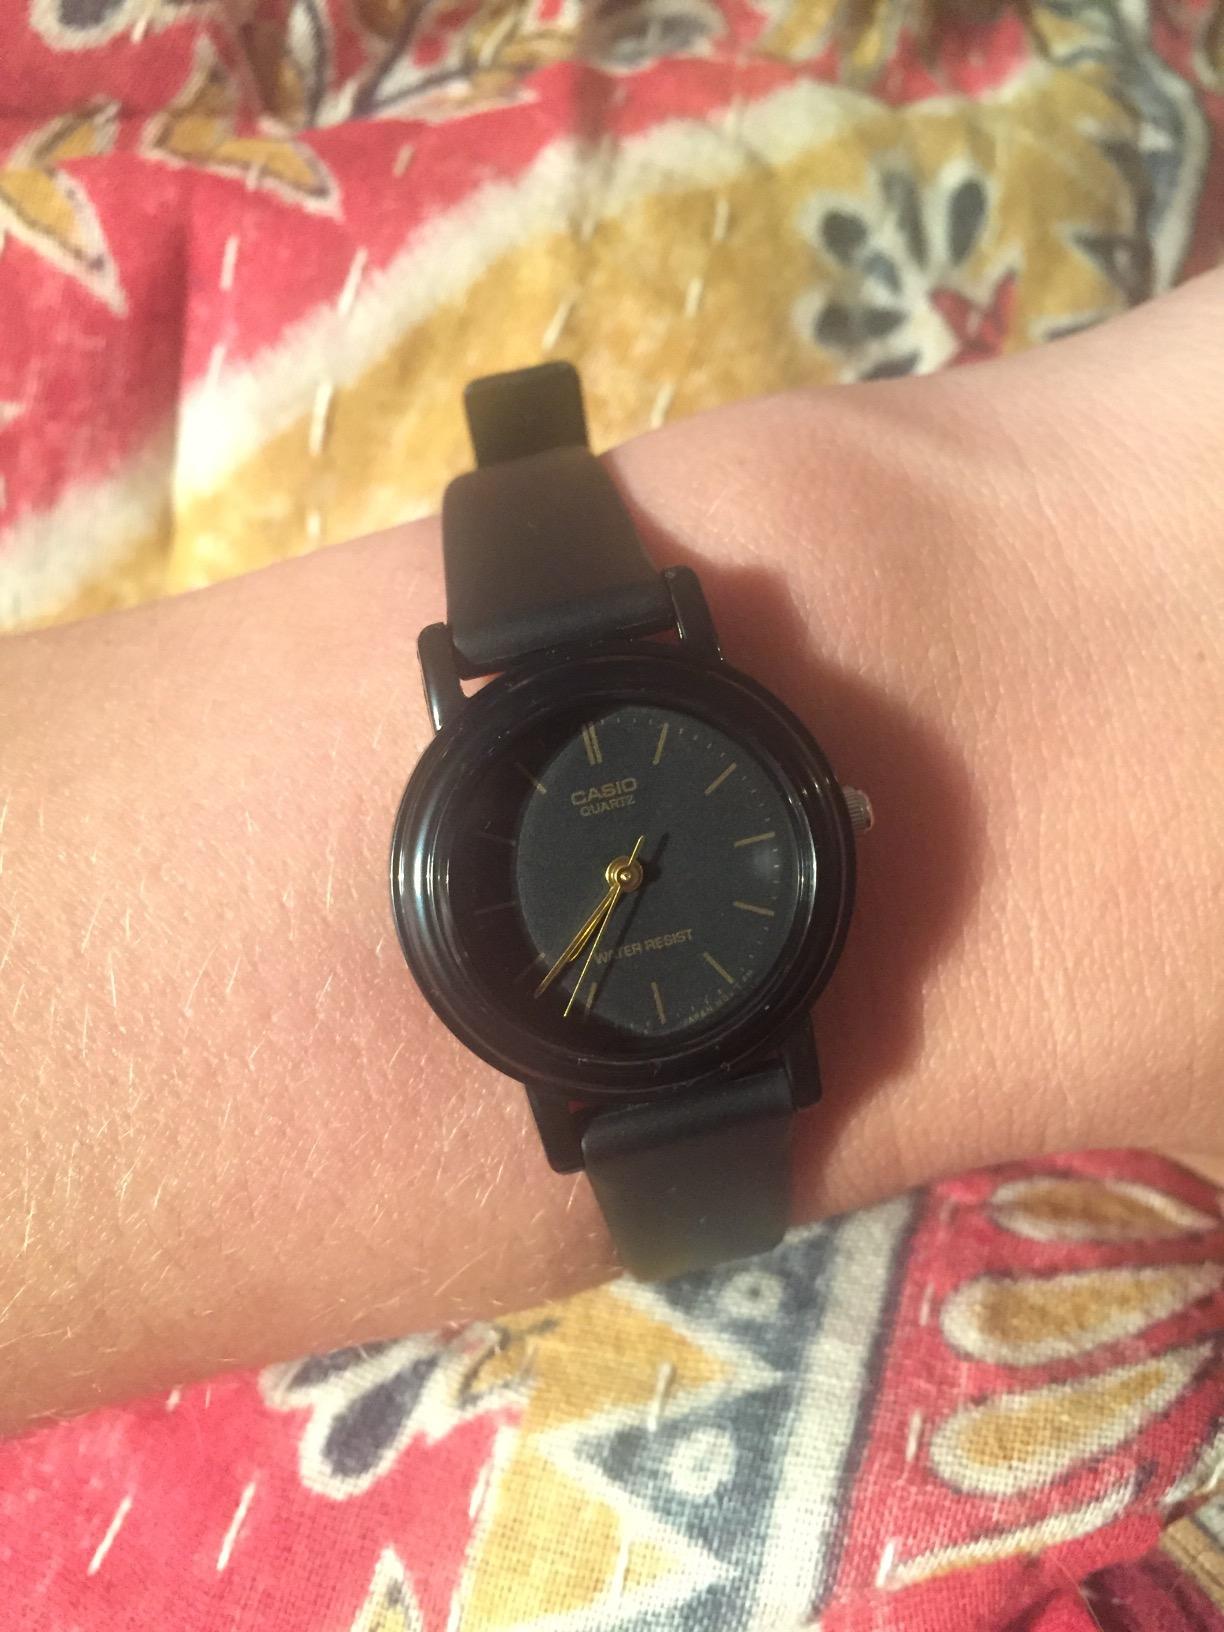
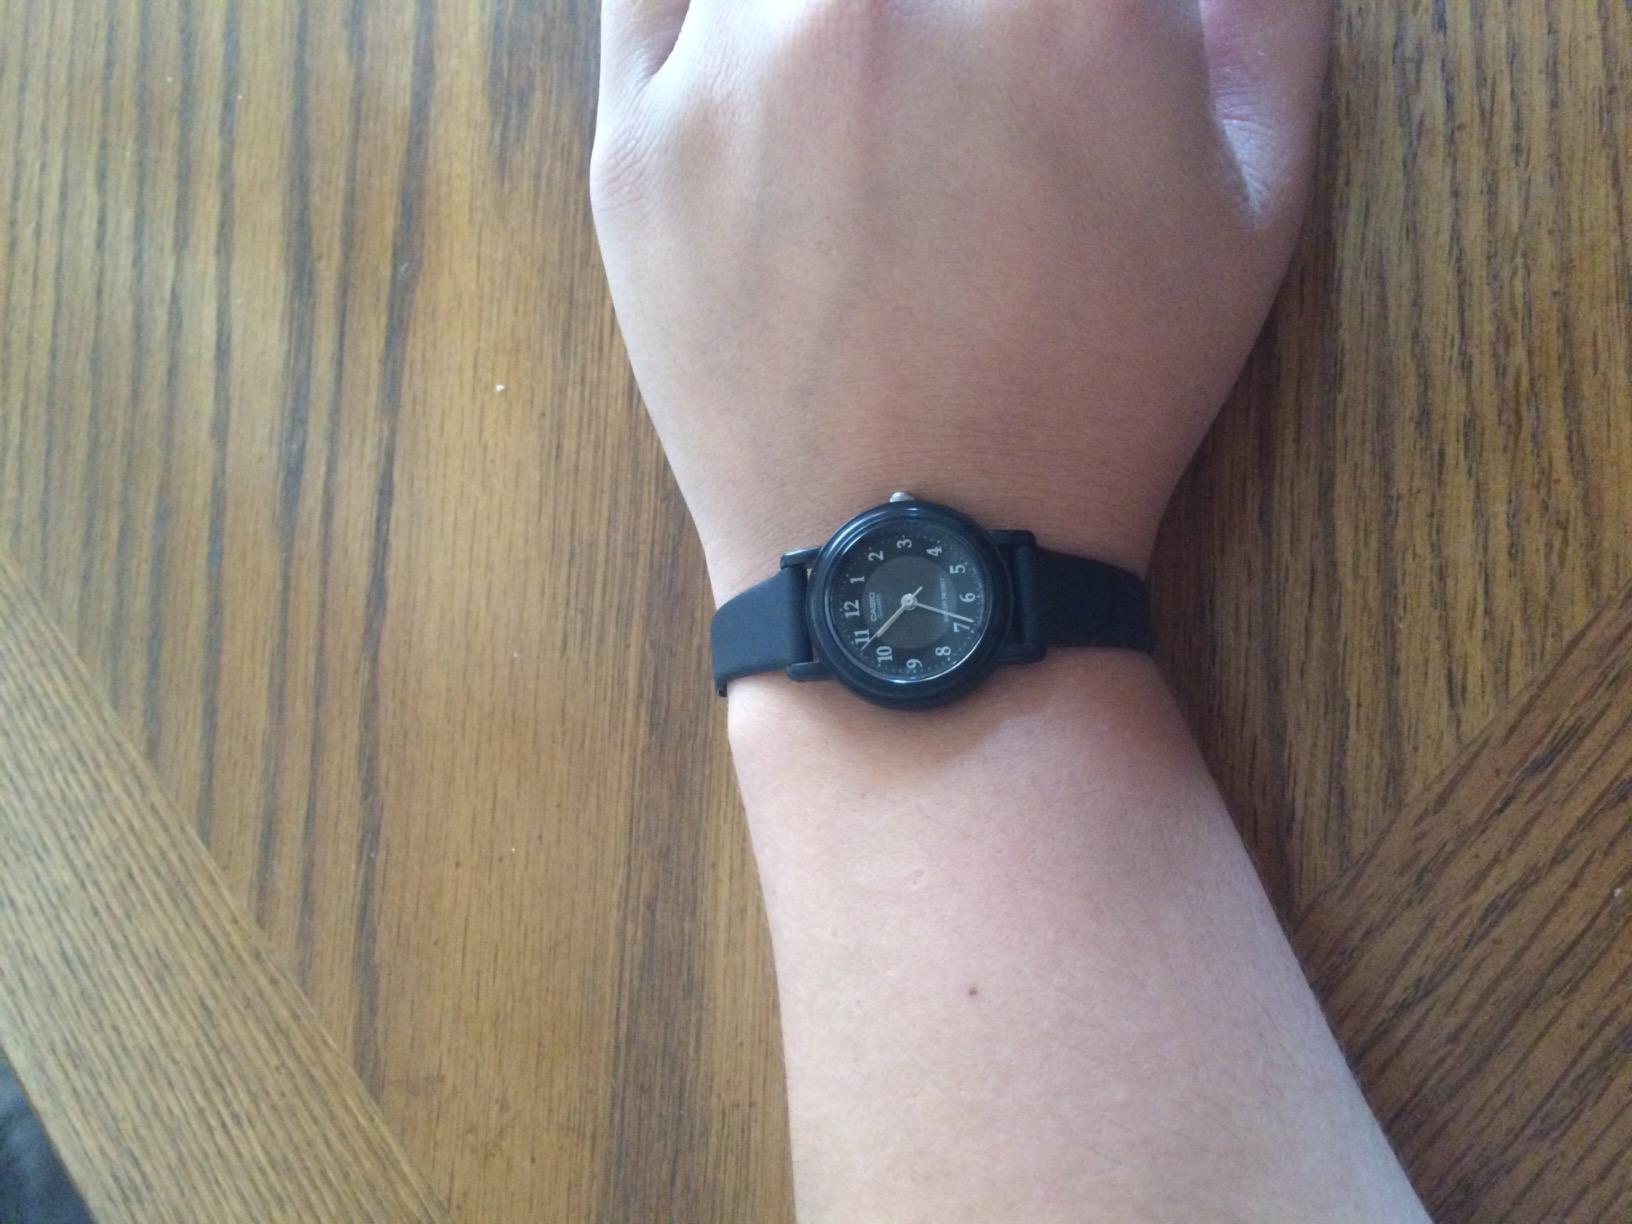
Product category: accessories_watch
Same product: no